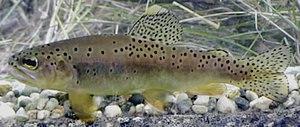
Oncorhynchus est un genre de poissons de la famille salmonidés.